Sailing at the 1956 Summer Olympics – Finn

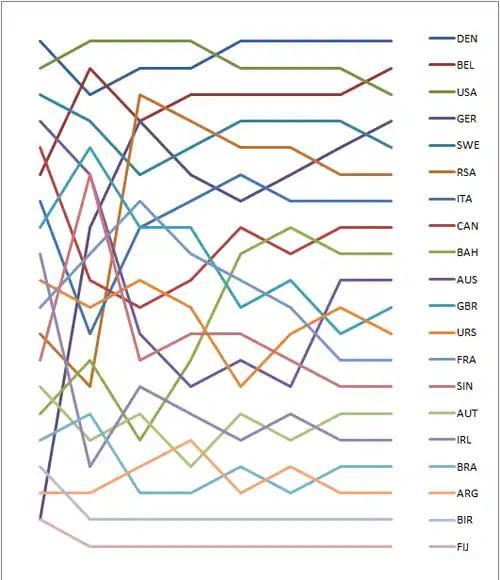
Graph showing the daily standings in the Finn during the 1956 Summer Olympics

Three race areas were needed during the Olympics on Port Phillip. Each of the classes used the same scoring system. The southern course was used for the Finn.